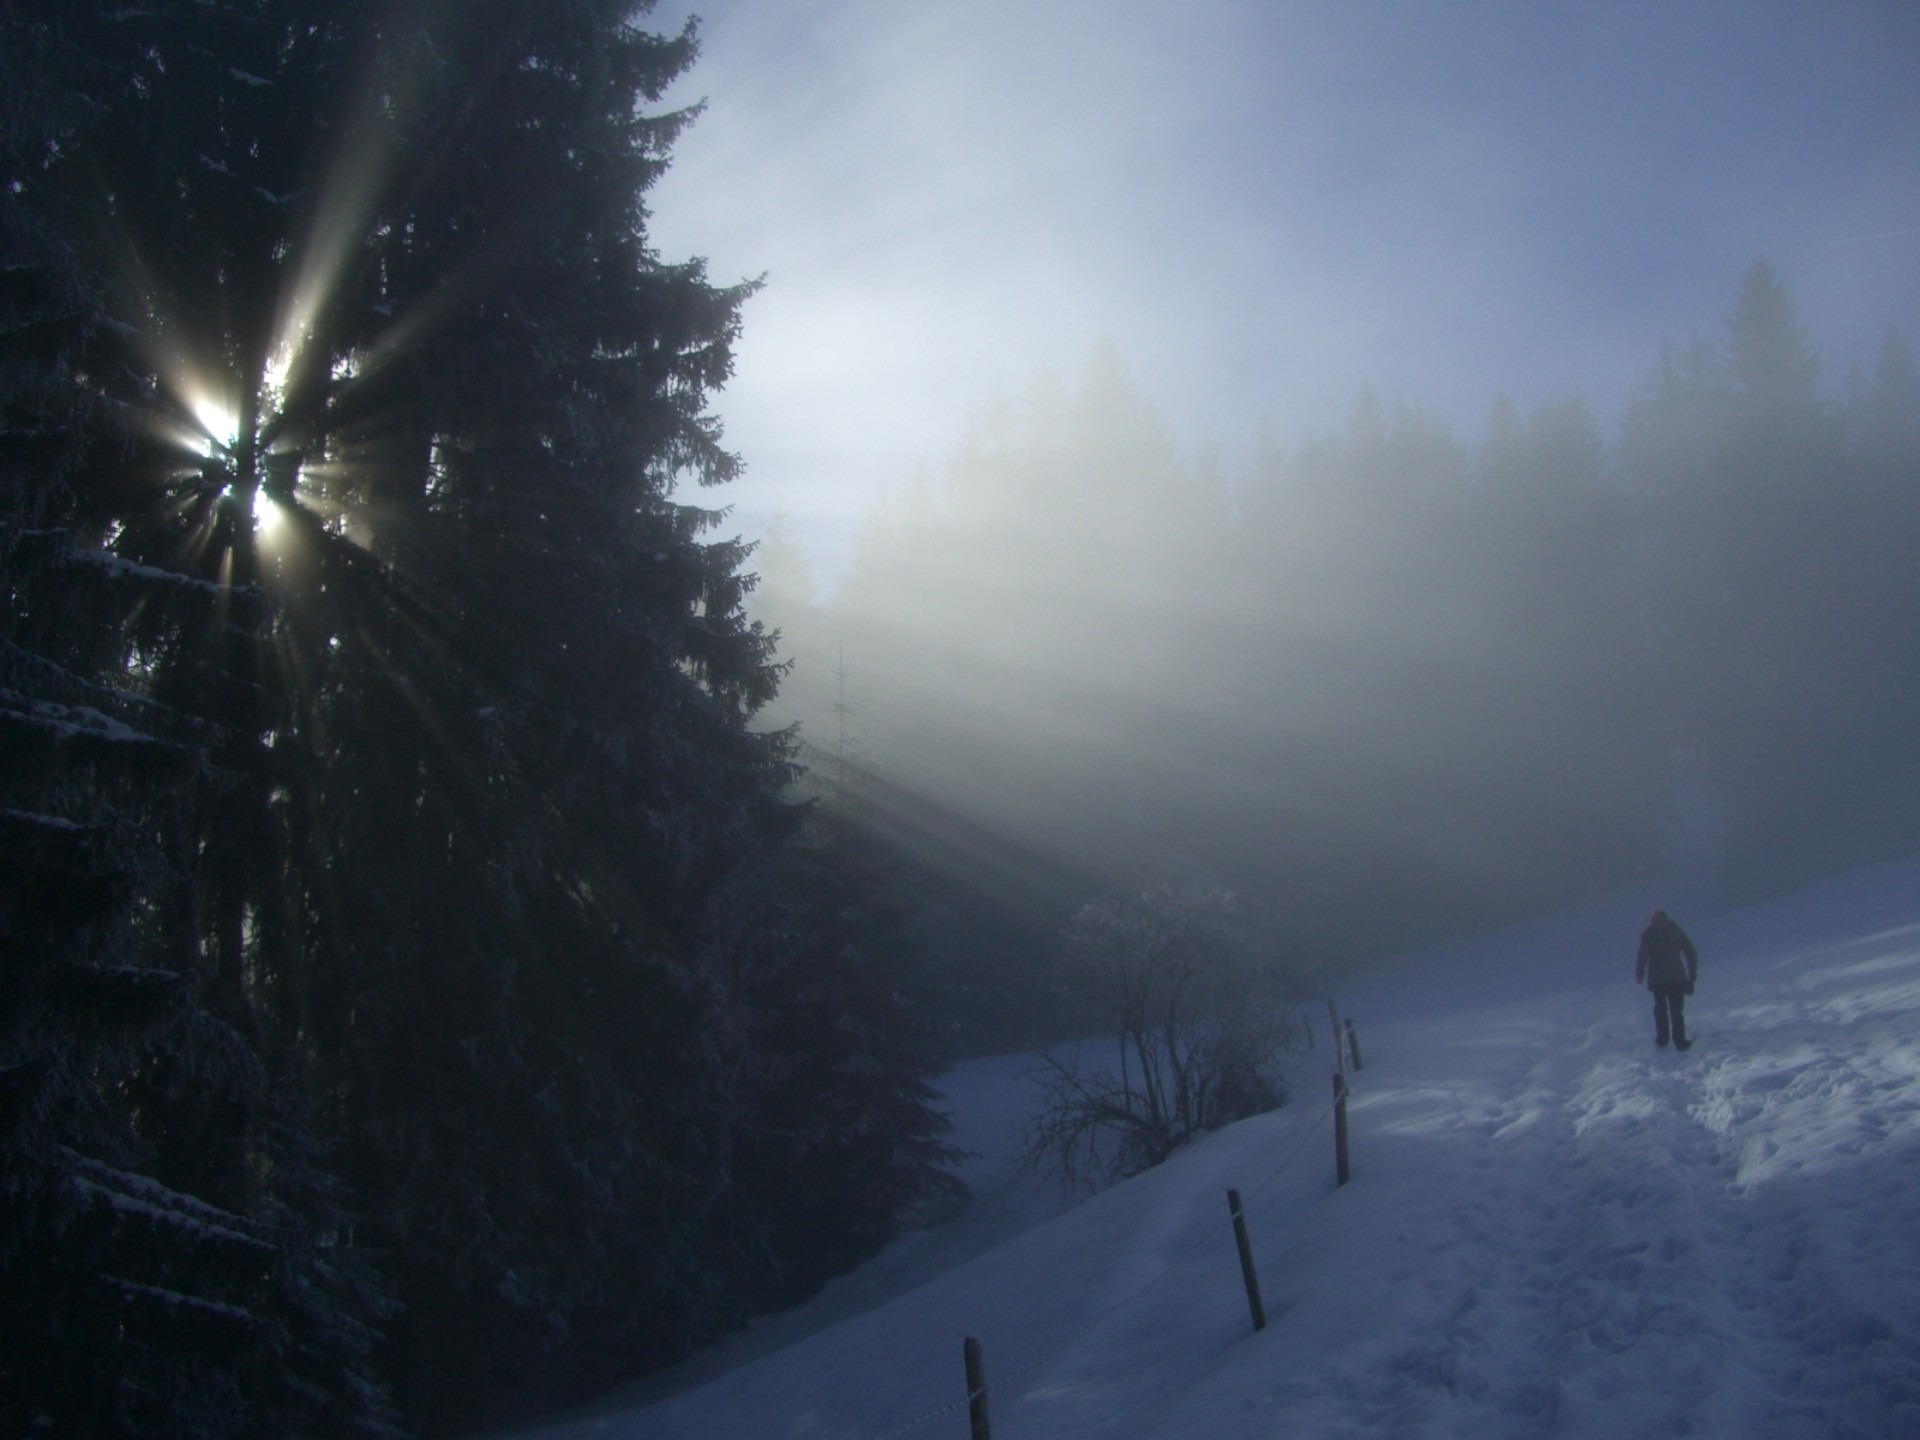
mountain, snow, winter, light, fog, sunlight, morning, mountain range, weather, season, firs, sunbeam, wanderer, freezing, snow lane, winter hike, atmospheric phenomenon, geological phenomenon, allgau